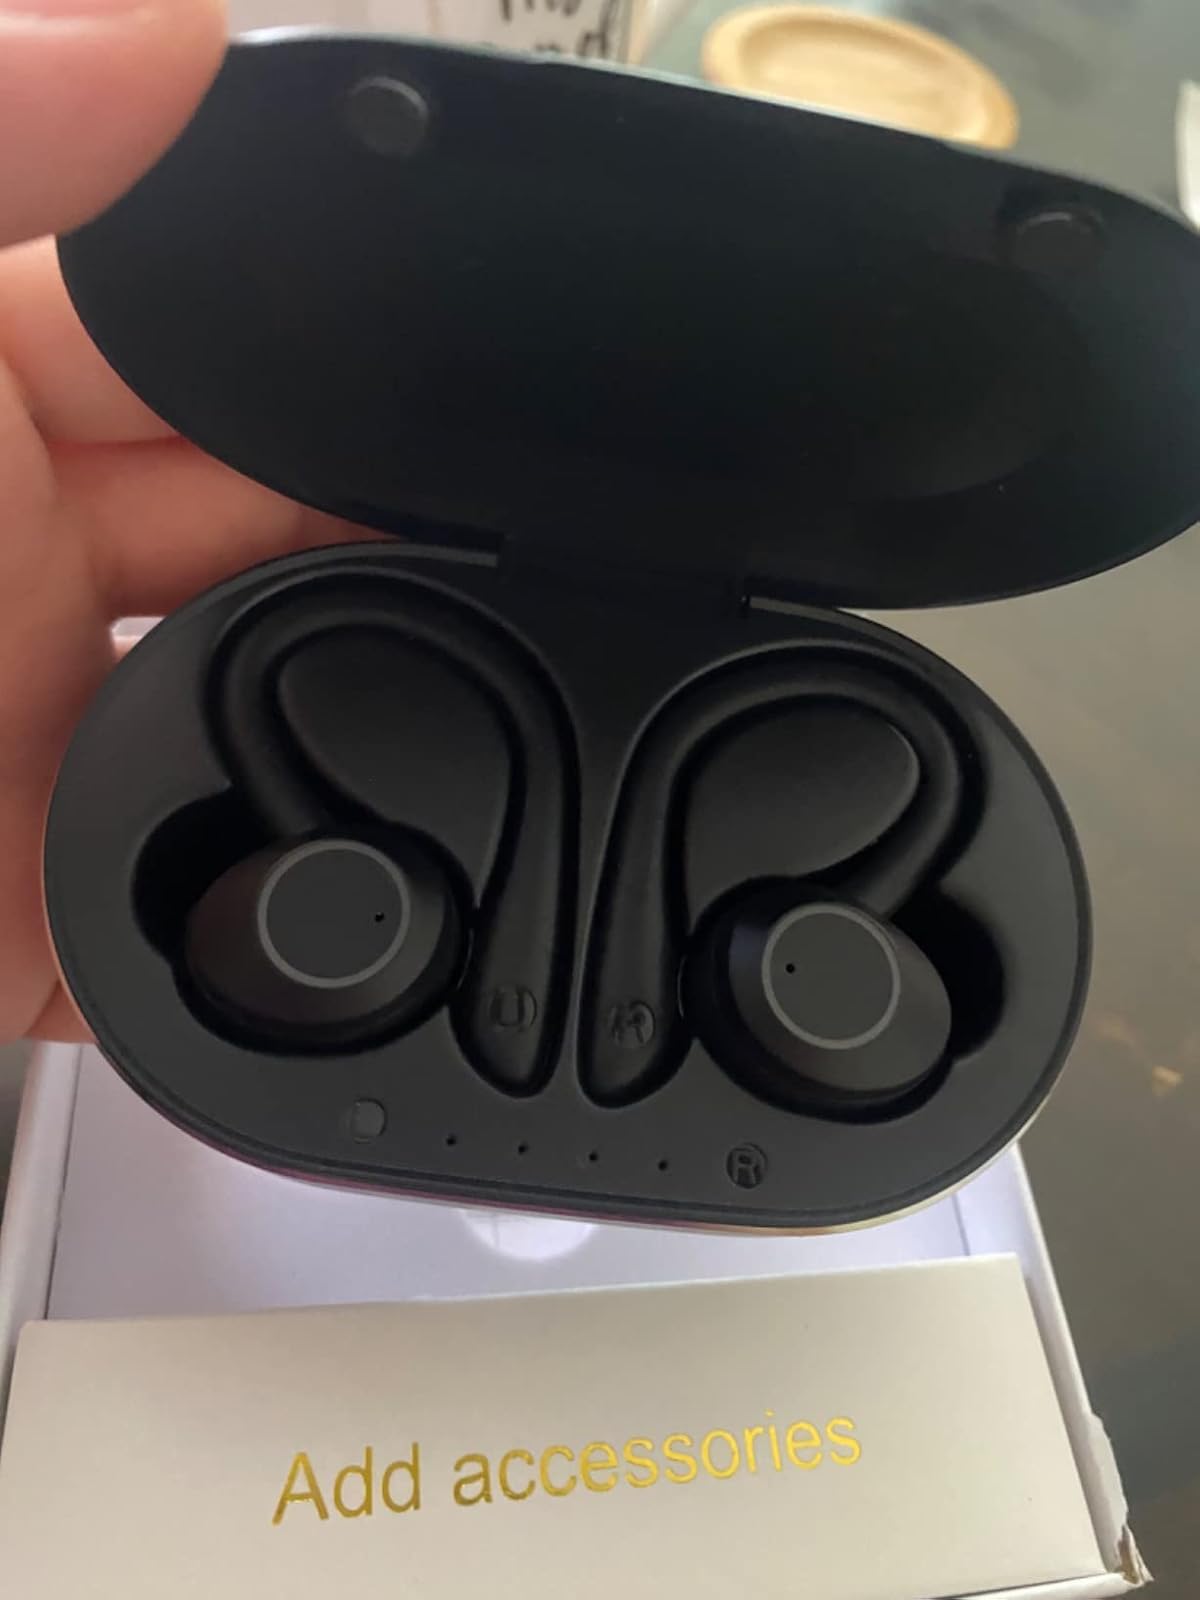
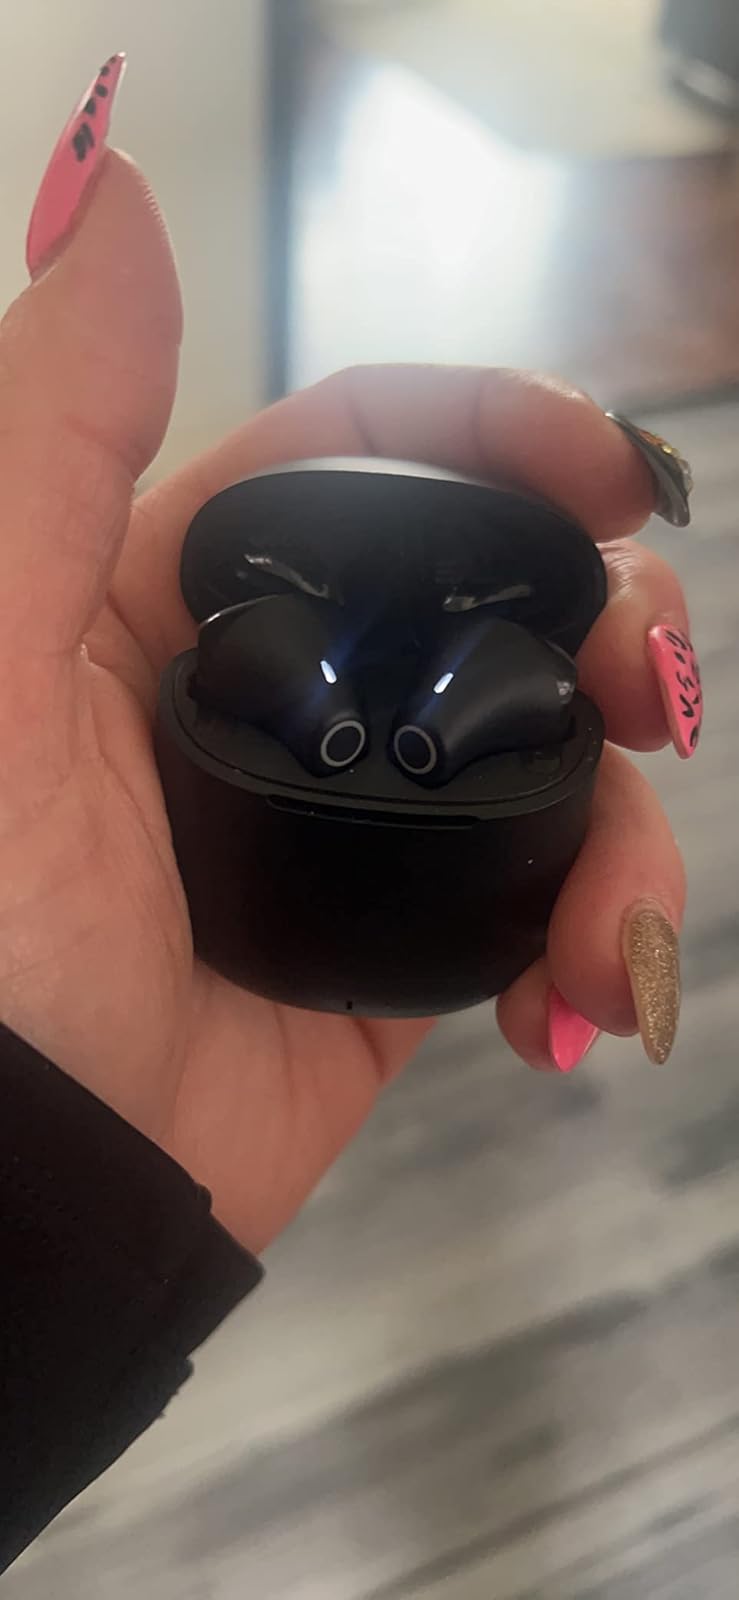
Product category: earbuds
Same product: no